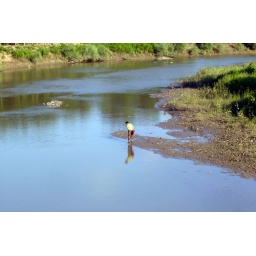
A local village person is foraging in the river of the future site of Tieling New Town, Jilin Province, China.